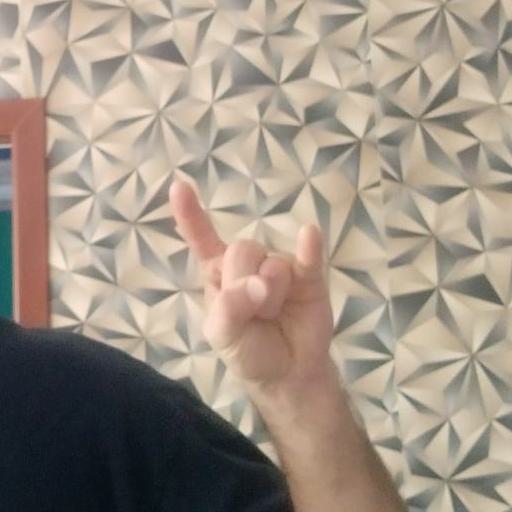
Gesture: rock